Podsmreka, Dobrova–Polhov Gradec

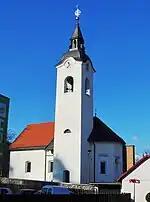
St. Martin's Church

Saint Martin's Church in the village is a chapel of ease. It was first mentioned in written sources in 1414. It was remodeled in Baroque style after a fire in 1749. It formerly belonged to the Parish of Saint Peter in Ljubljana, but was reassigned to the Parish of Dobrova in 1785. The altars are of unknown age and were reworked by the sculptor Leopold Gecelj in 1872. At the end of the 19th century the church possessed two chalices, one dating from 1573 and another of presumably equal age. The bell tower of the church was octagonal until 1856, when it was torn down and rebuilt larger for a new bell. The walled area around the church probably contained a cemetery at one time because the parish church in Ljubljana was too far away and the nearest cemetery, in Dobrova, was in another parish. The main altar was created by the stonemason Alojz Vodnik from Podutik in 1902.